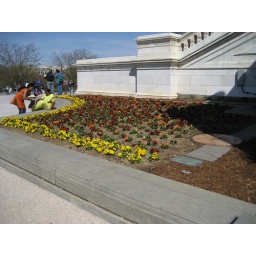
Walking around Capital Hill. Nice flower bed on the West Facade of the US Capital.